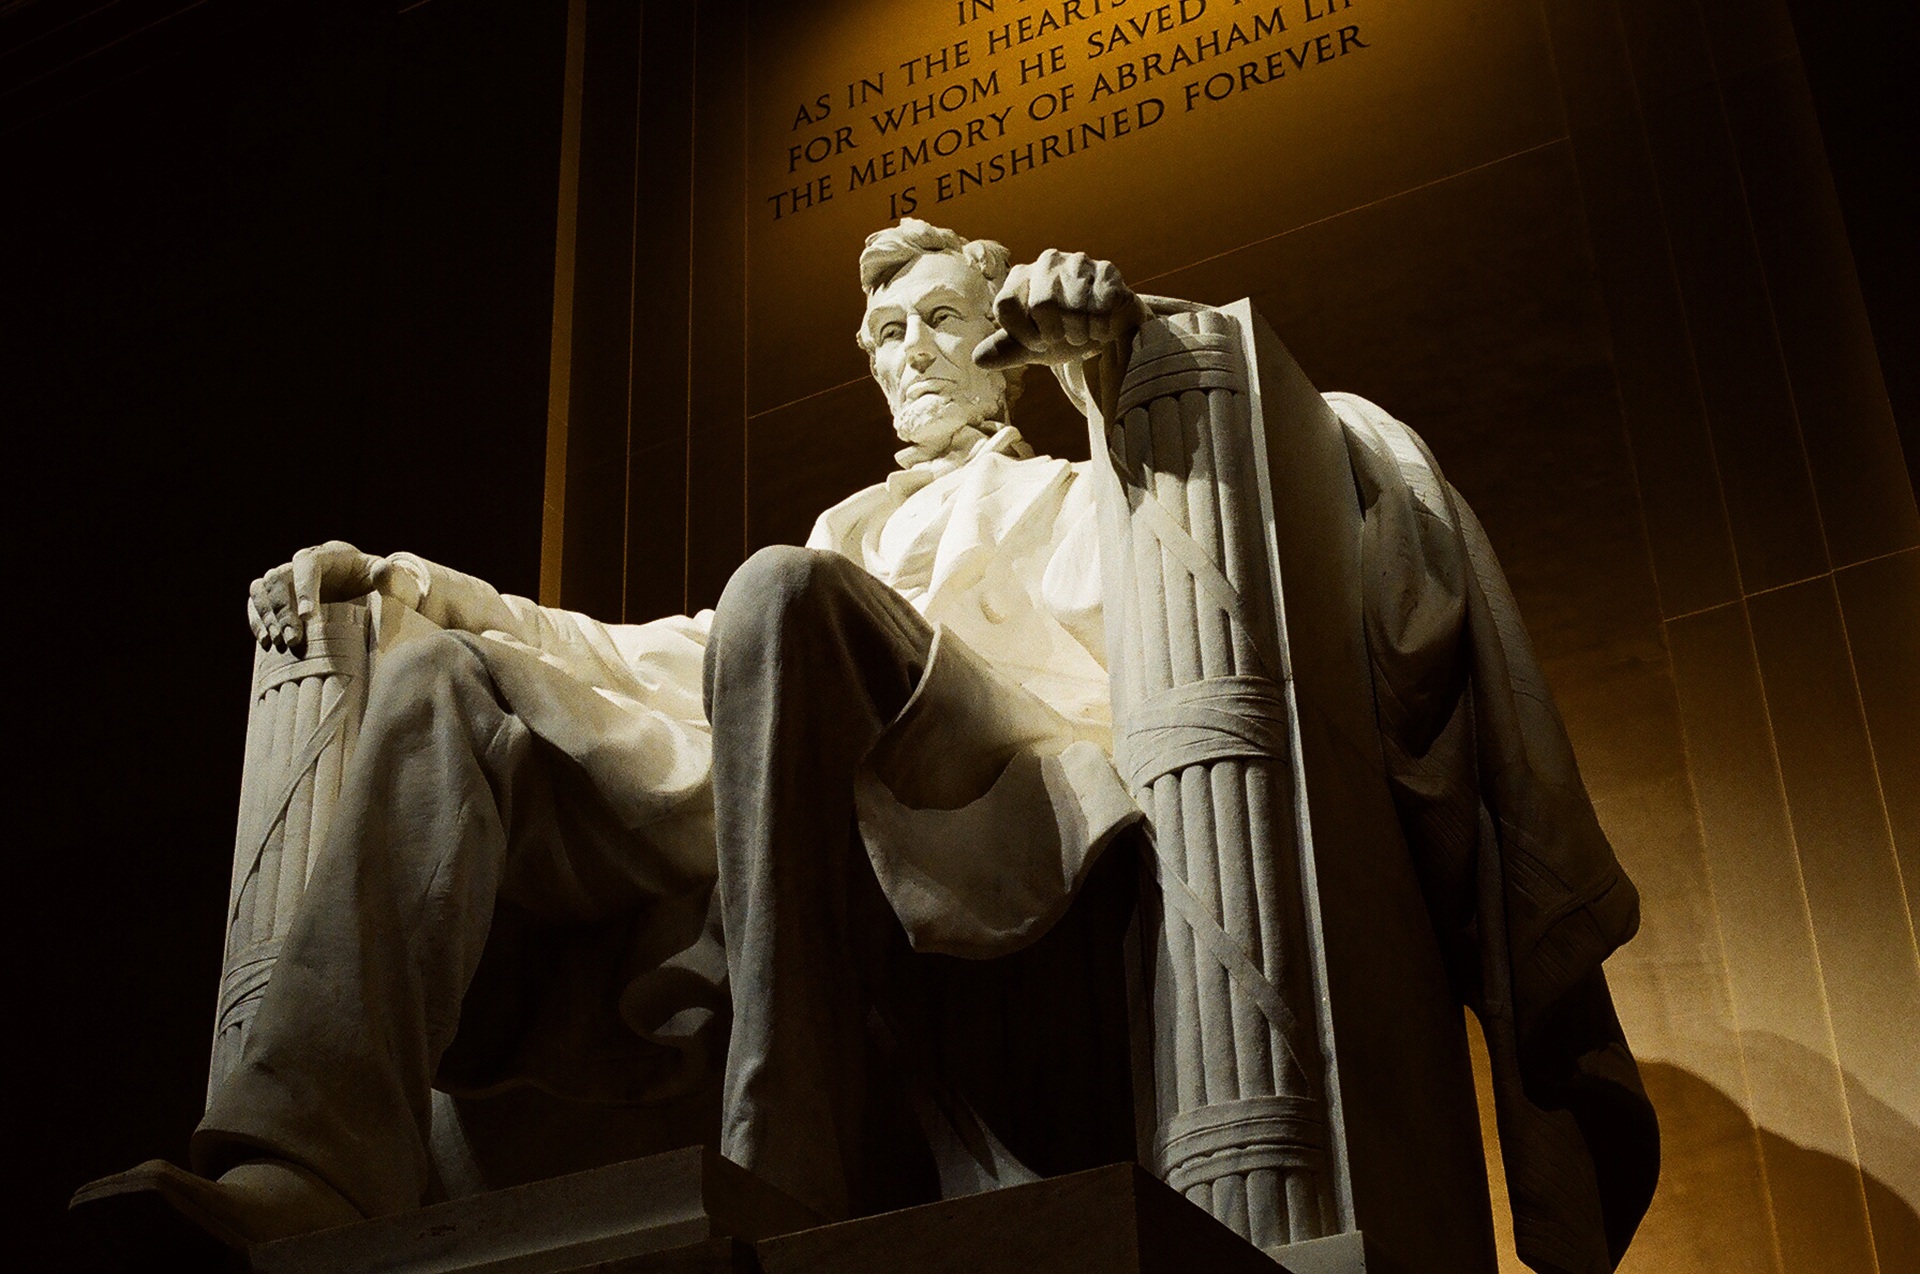
architecture, building, monument, tourist, statue, usa, america, landmark, historic, tourism, washington, dc, president, sculpture, capital, national, memorial, art, temple, politics, history, d, lincoln, government, abraham, historical, c, patriotic, presidential, ancient history